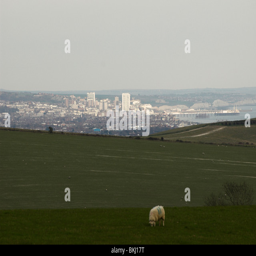
the evening sun lights up the city